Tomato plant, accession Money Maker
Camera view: vertical (180 deg); turntable rotation: 240 degrees
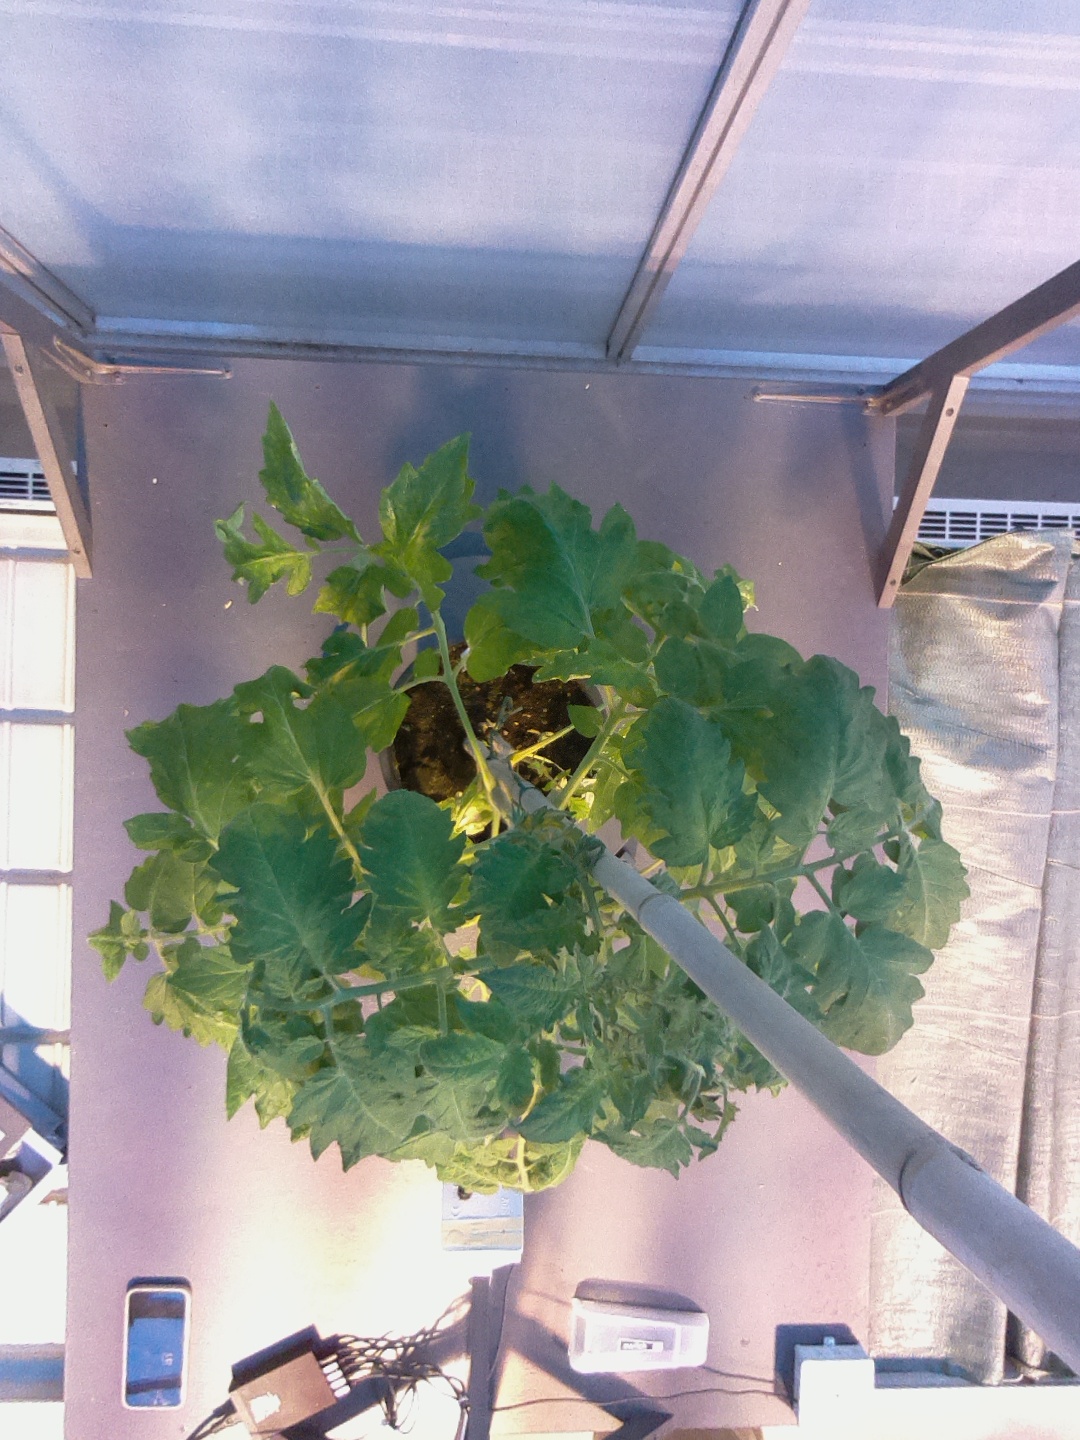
BBCH growth stage 63: 30%-40% of flowers open